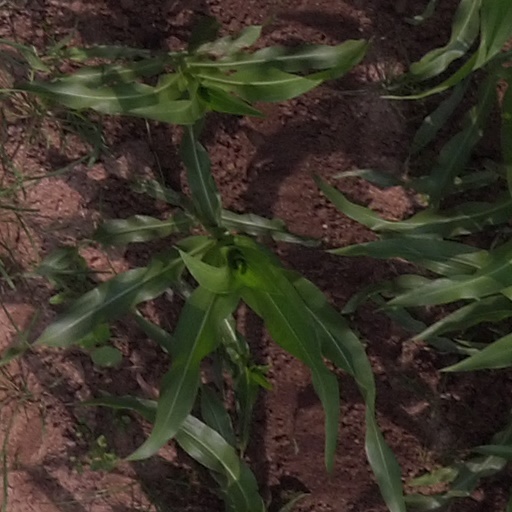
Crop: maize; corn